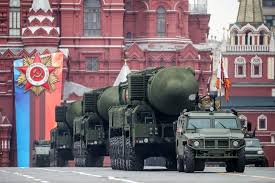
Label: Rs-24